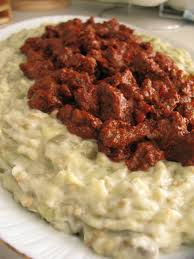
Yemek: hunkar_begendi